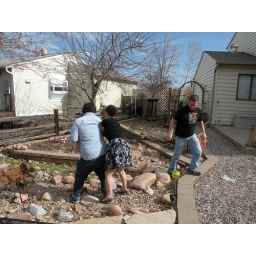
Brian and Elisabeth wrestle over one they spotted in the rock garden.